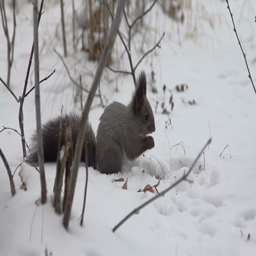
squirrel eating food on the snow